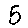
Label: 5